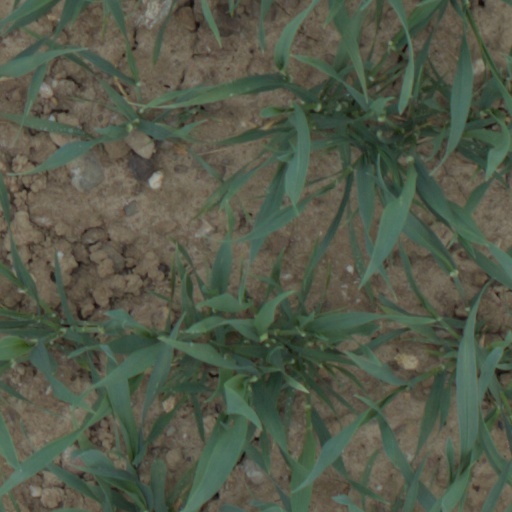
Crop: wheat